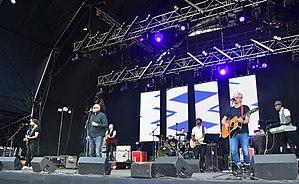
The Christians est un groupe d'influence pop formé en 1985 à Liverpool, Royaume-Uni, qui a réalisé plusieurs succès internationaux dans les années 1980 et au début des années 1990.